John Tovey, 1st Baron Tovey

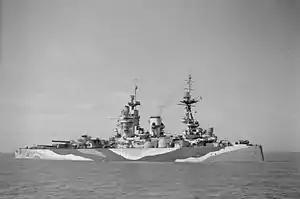
The battleship after refitting at Liverpool

After five years ashore, Tovey was given command of the battleship in April 1932. This ship had been heavily involved in the recent Invergordon mutiny and elements of its crew were among the most vociferous protestors, and Tovey was seen as a "safe pair of hands" to restore the battleship's efficiency. Tovey quickly transformed the ship's crew into an efficient and confident unit and in his confidential personnel report, Admiral Sir John Kelly judged that Tovey "... "has brought his ship to a high state of fighting efficiency"". He stayed with "Rodney" until August 1934.